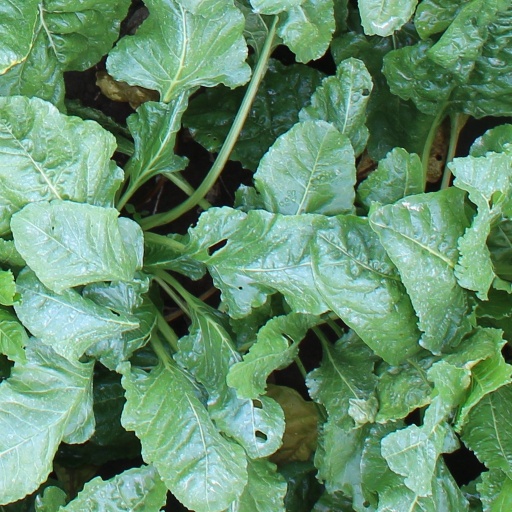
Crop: sugar beet